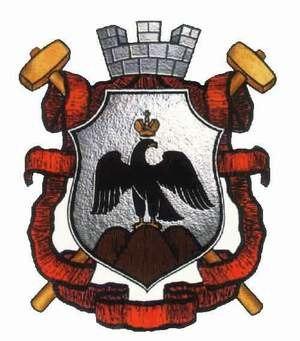
Ci-après la liste des villes de Russie dont la population était supérieure à 100 000 habitants au recensement de 2010. La capitale administrative des différents sujets fédéraux est indiquée en gras.